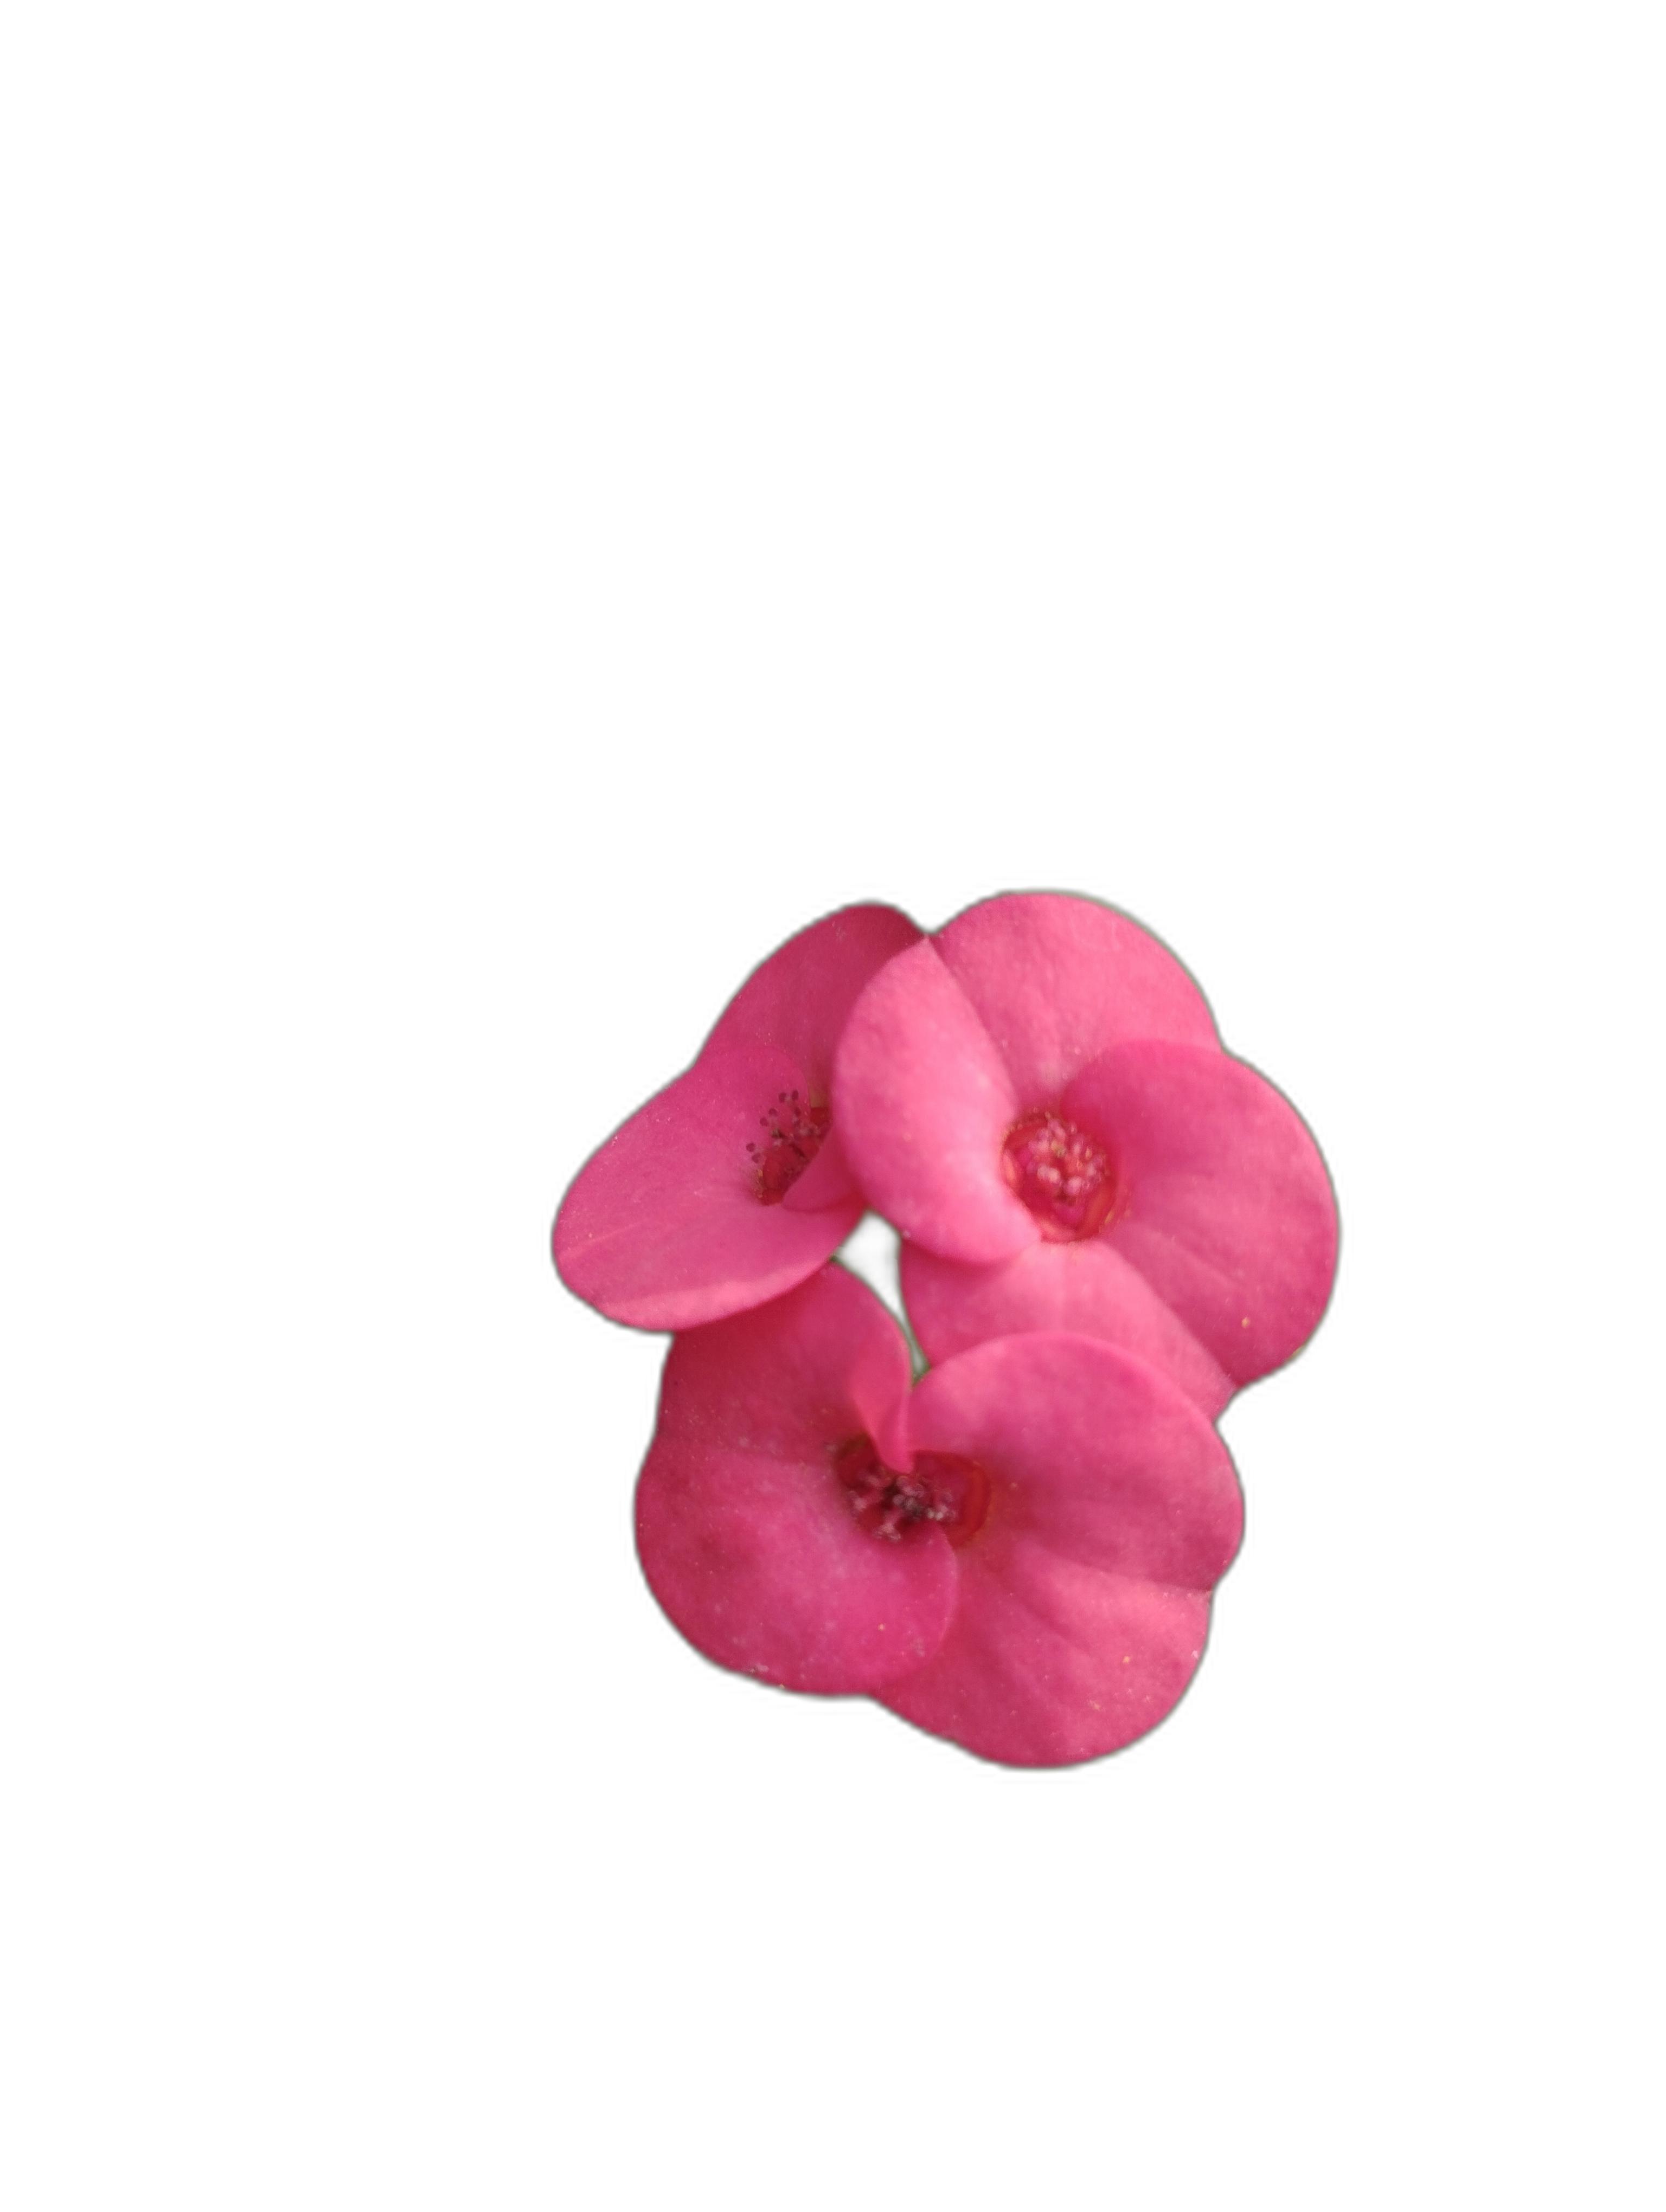
Label: Crown of thorns